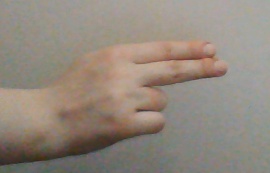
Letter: ain